Linda November

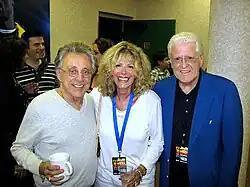
Linda November with Frankie Valli (left) and husband Artie Schroeck (right) in 2010

In the 1970s, along with providing her voice for commercials, November also recorded pop songs on the radio. She, Tony Orlando, and Toni Wine sang "Candida", in a group surreptitiously entitled "Dawn". Tony Orlando was a recording industry executive at the time, for a competing label, April-Blackwood. So to avoid a conflict, the group was entitled "Dawn" without Orlando's name. However, the song became a major hit, along with its followup "Knock Three Times" (also featuring backup by November and Toni Wine). To go on tour, Orlando then asked two other session singers, Telma Hopkins and Joyce Vincent Wilson, to become the official backup singers, in their own "Dawn" group, so they could tour as Tony Orlando and Dawn, though the voices on the songs of the original album were still of November and Toni Wine, not Hopkins and Vincent. A few years later, November was again on the charts as part of the group Wing and a Prayer Fife and Drum Corps, an assemblage of studio musicians put together by Harold Wheeler. They released two albums, with their biggest hit being a disco version of the 1926 song "Baby Face". It reached #14 on the U.S. "Billboard" Hot 100 in late 1976, and #12 in the UK.